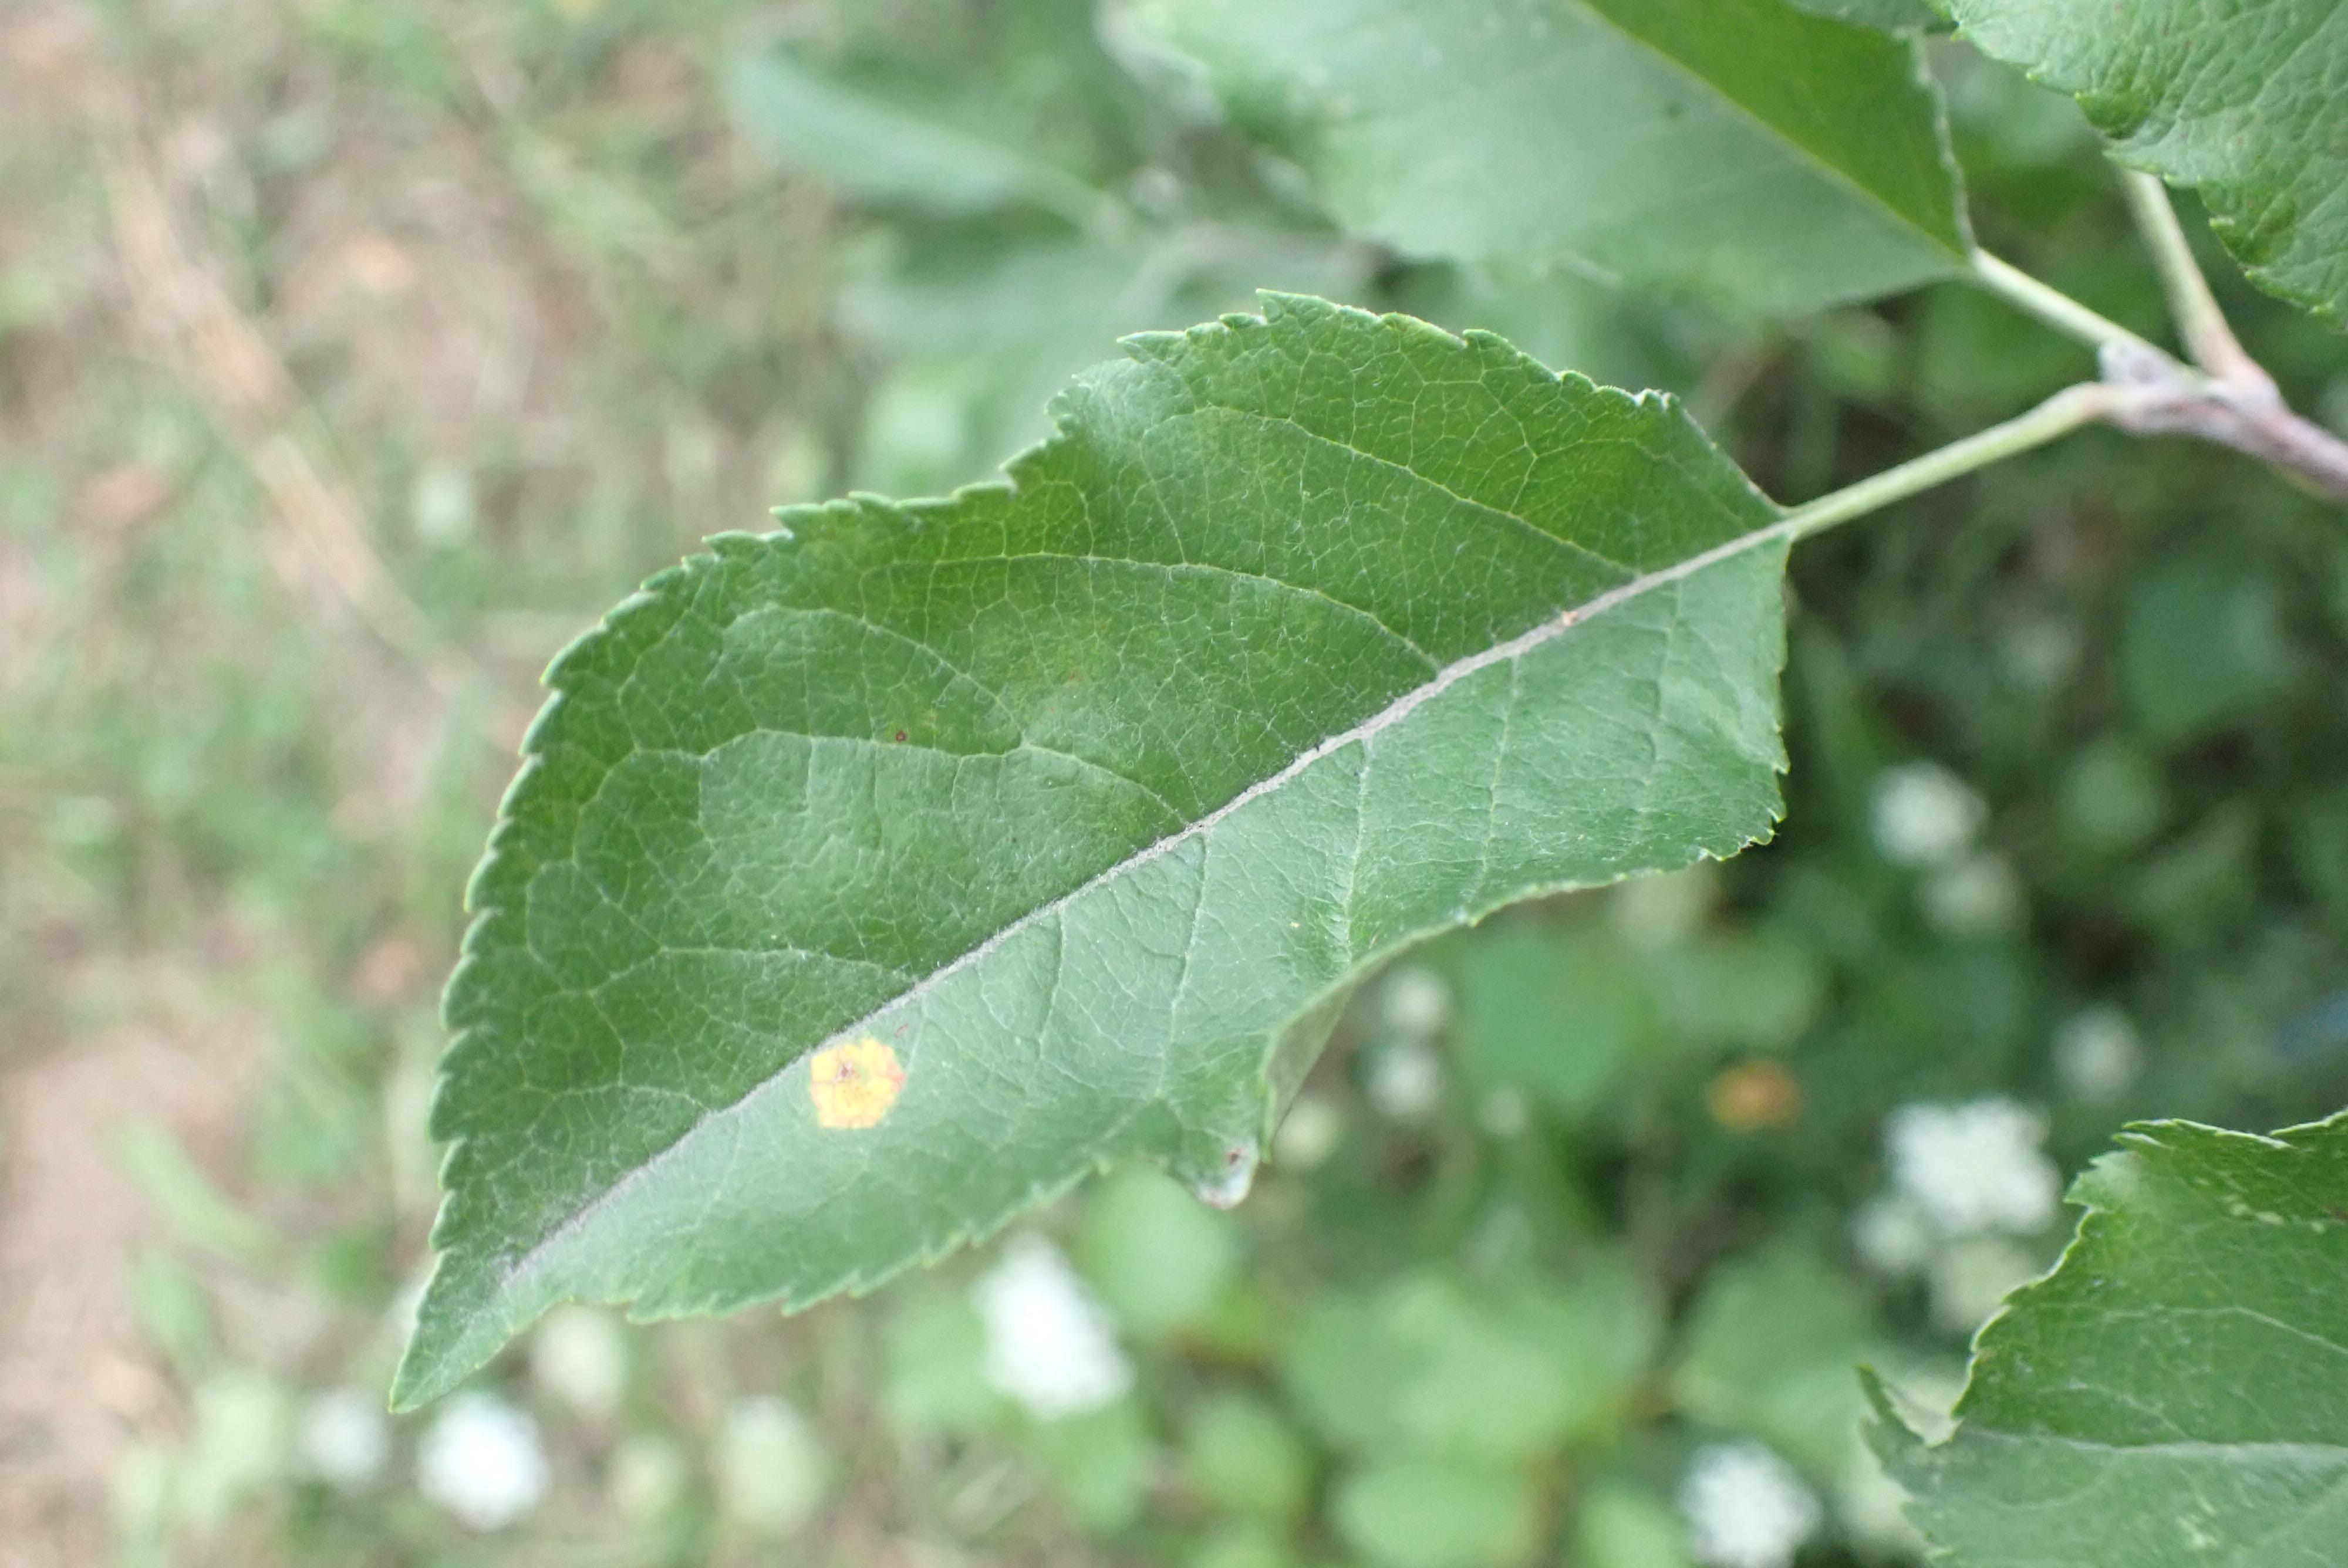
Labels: complex